Kremsmünster Abbey

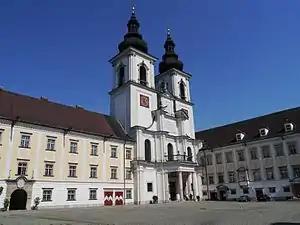
Kremsmünster Abbey inner courtyard

In March 2010 several monks were suspended for severe allegations of sexual abuse and physical violence. The reported incidents, that range over a period from the 1970s until the late 1990s have been subject to police investigation.